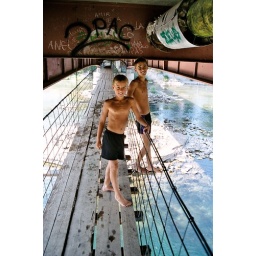
Safety bridge below the actual bride to be able to cross the drina during the siege of Gorazde